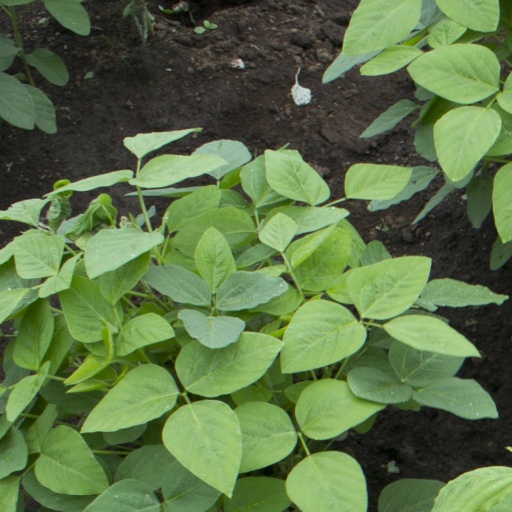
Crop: soybean